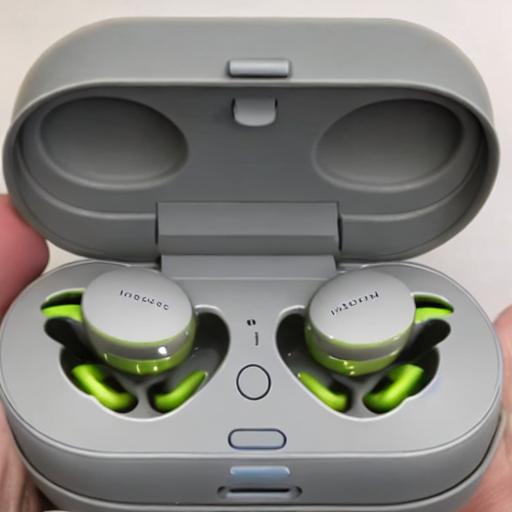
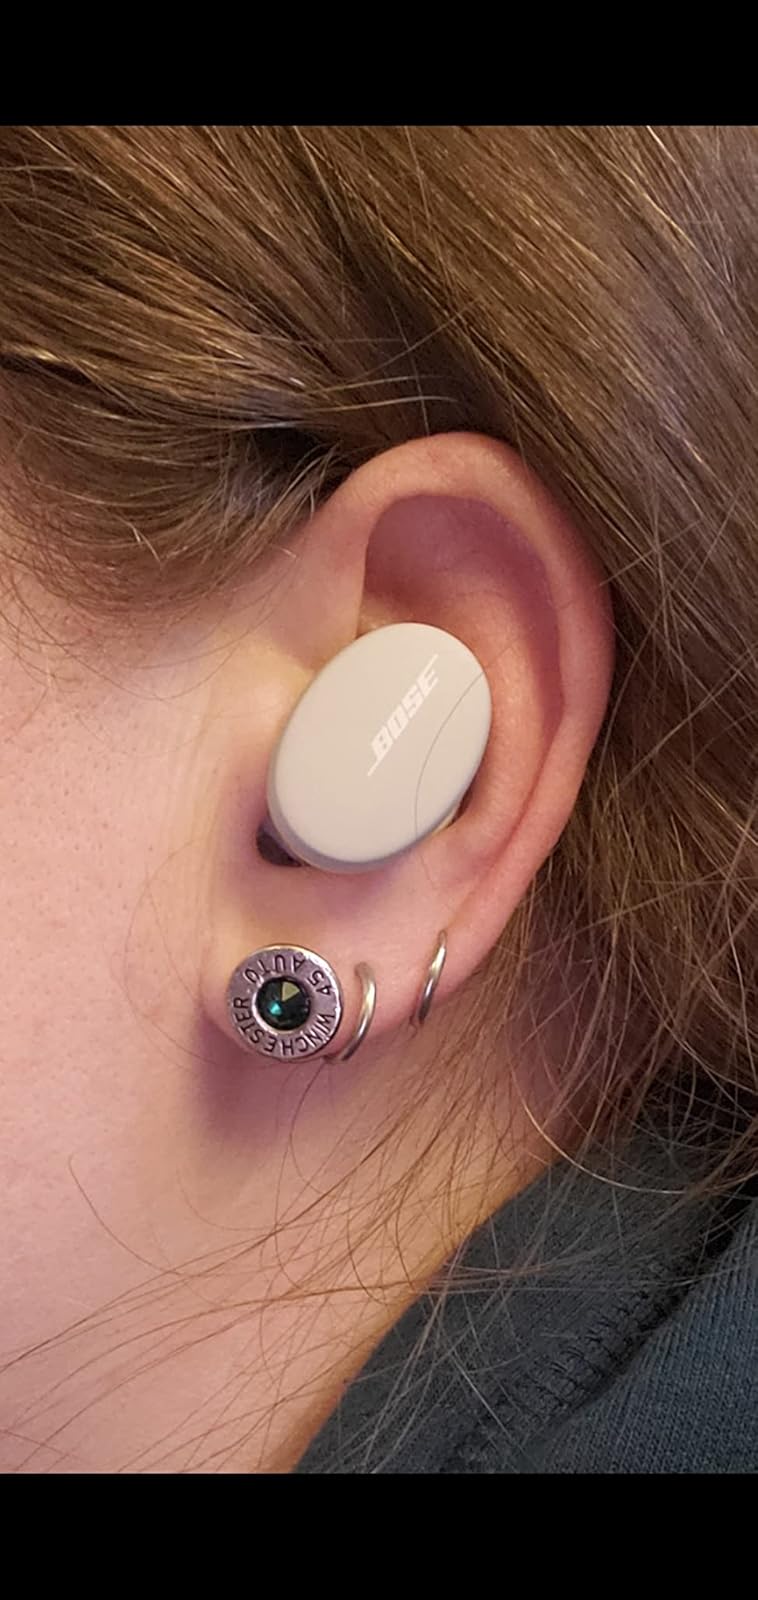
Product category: earbuds
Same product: no